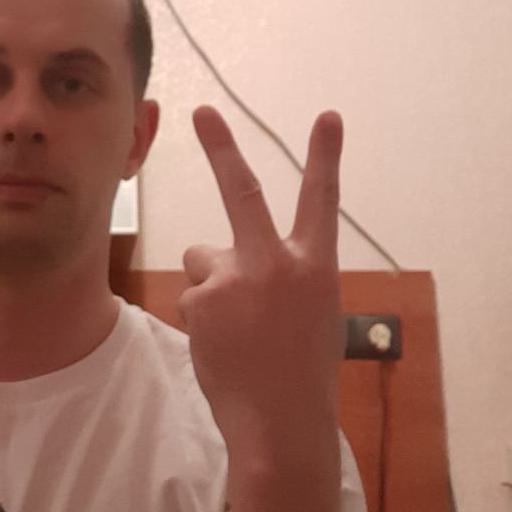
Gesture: peace_inverted